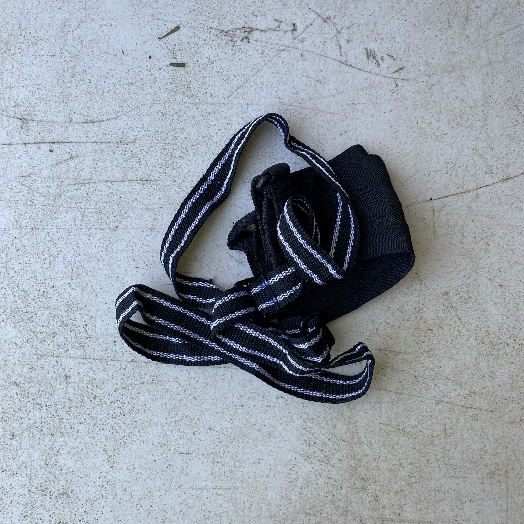
Label: Textile Trash